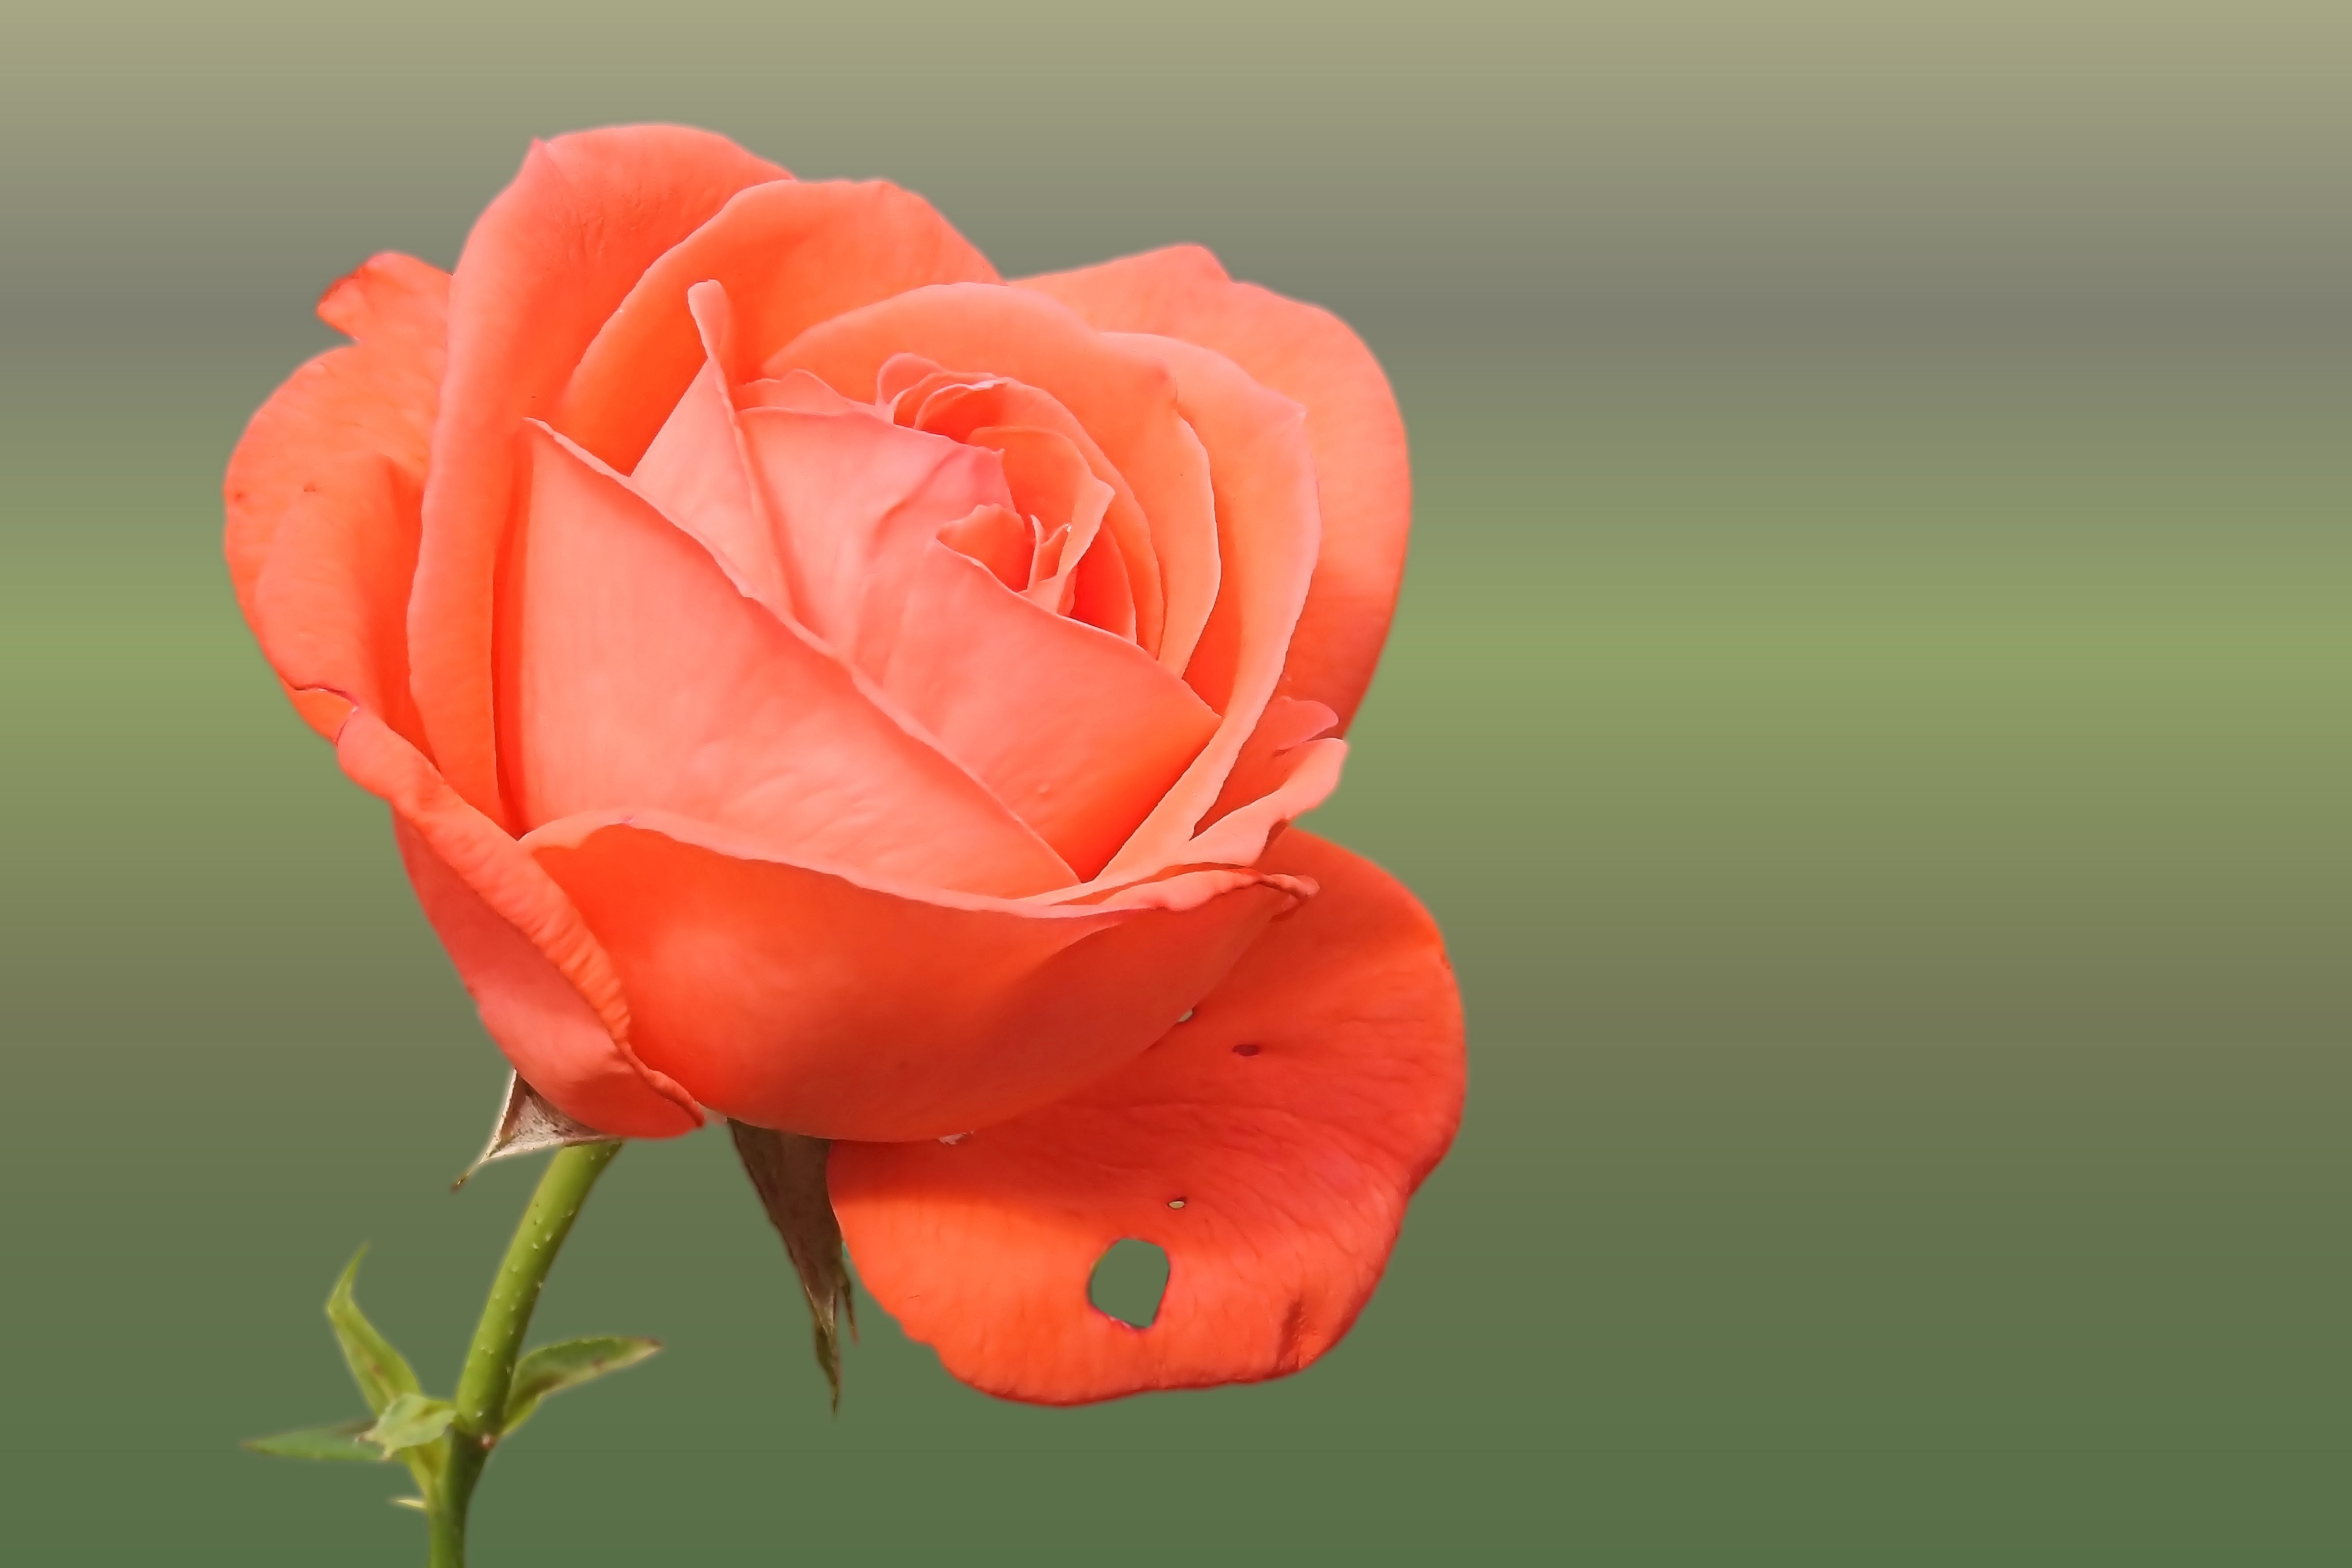
blossom, plant, flower, petal, bloom, rose, orange, red, pink, flora, salmon, macro photography, rose blooms, flowering plant, garden roses, rose family, plant stem, land plant